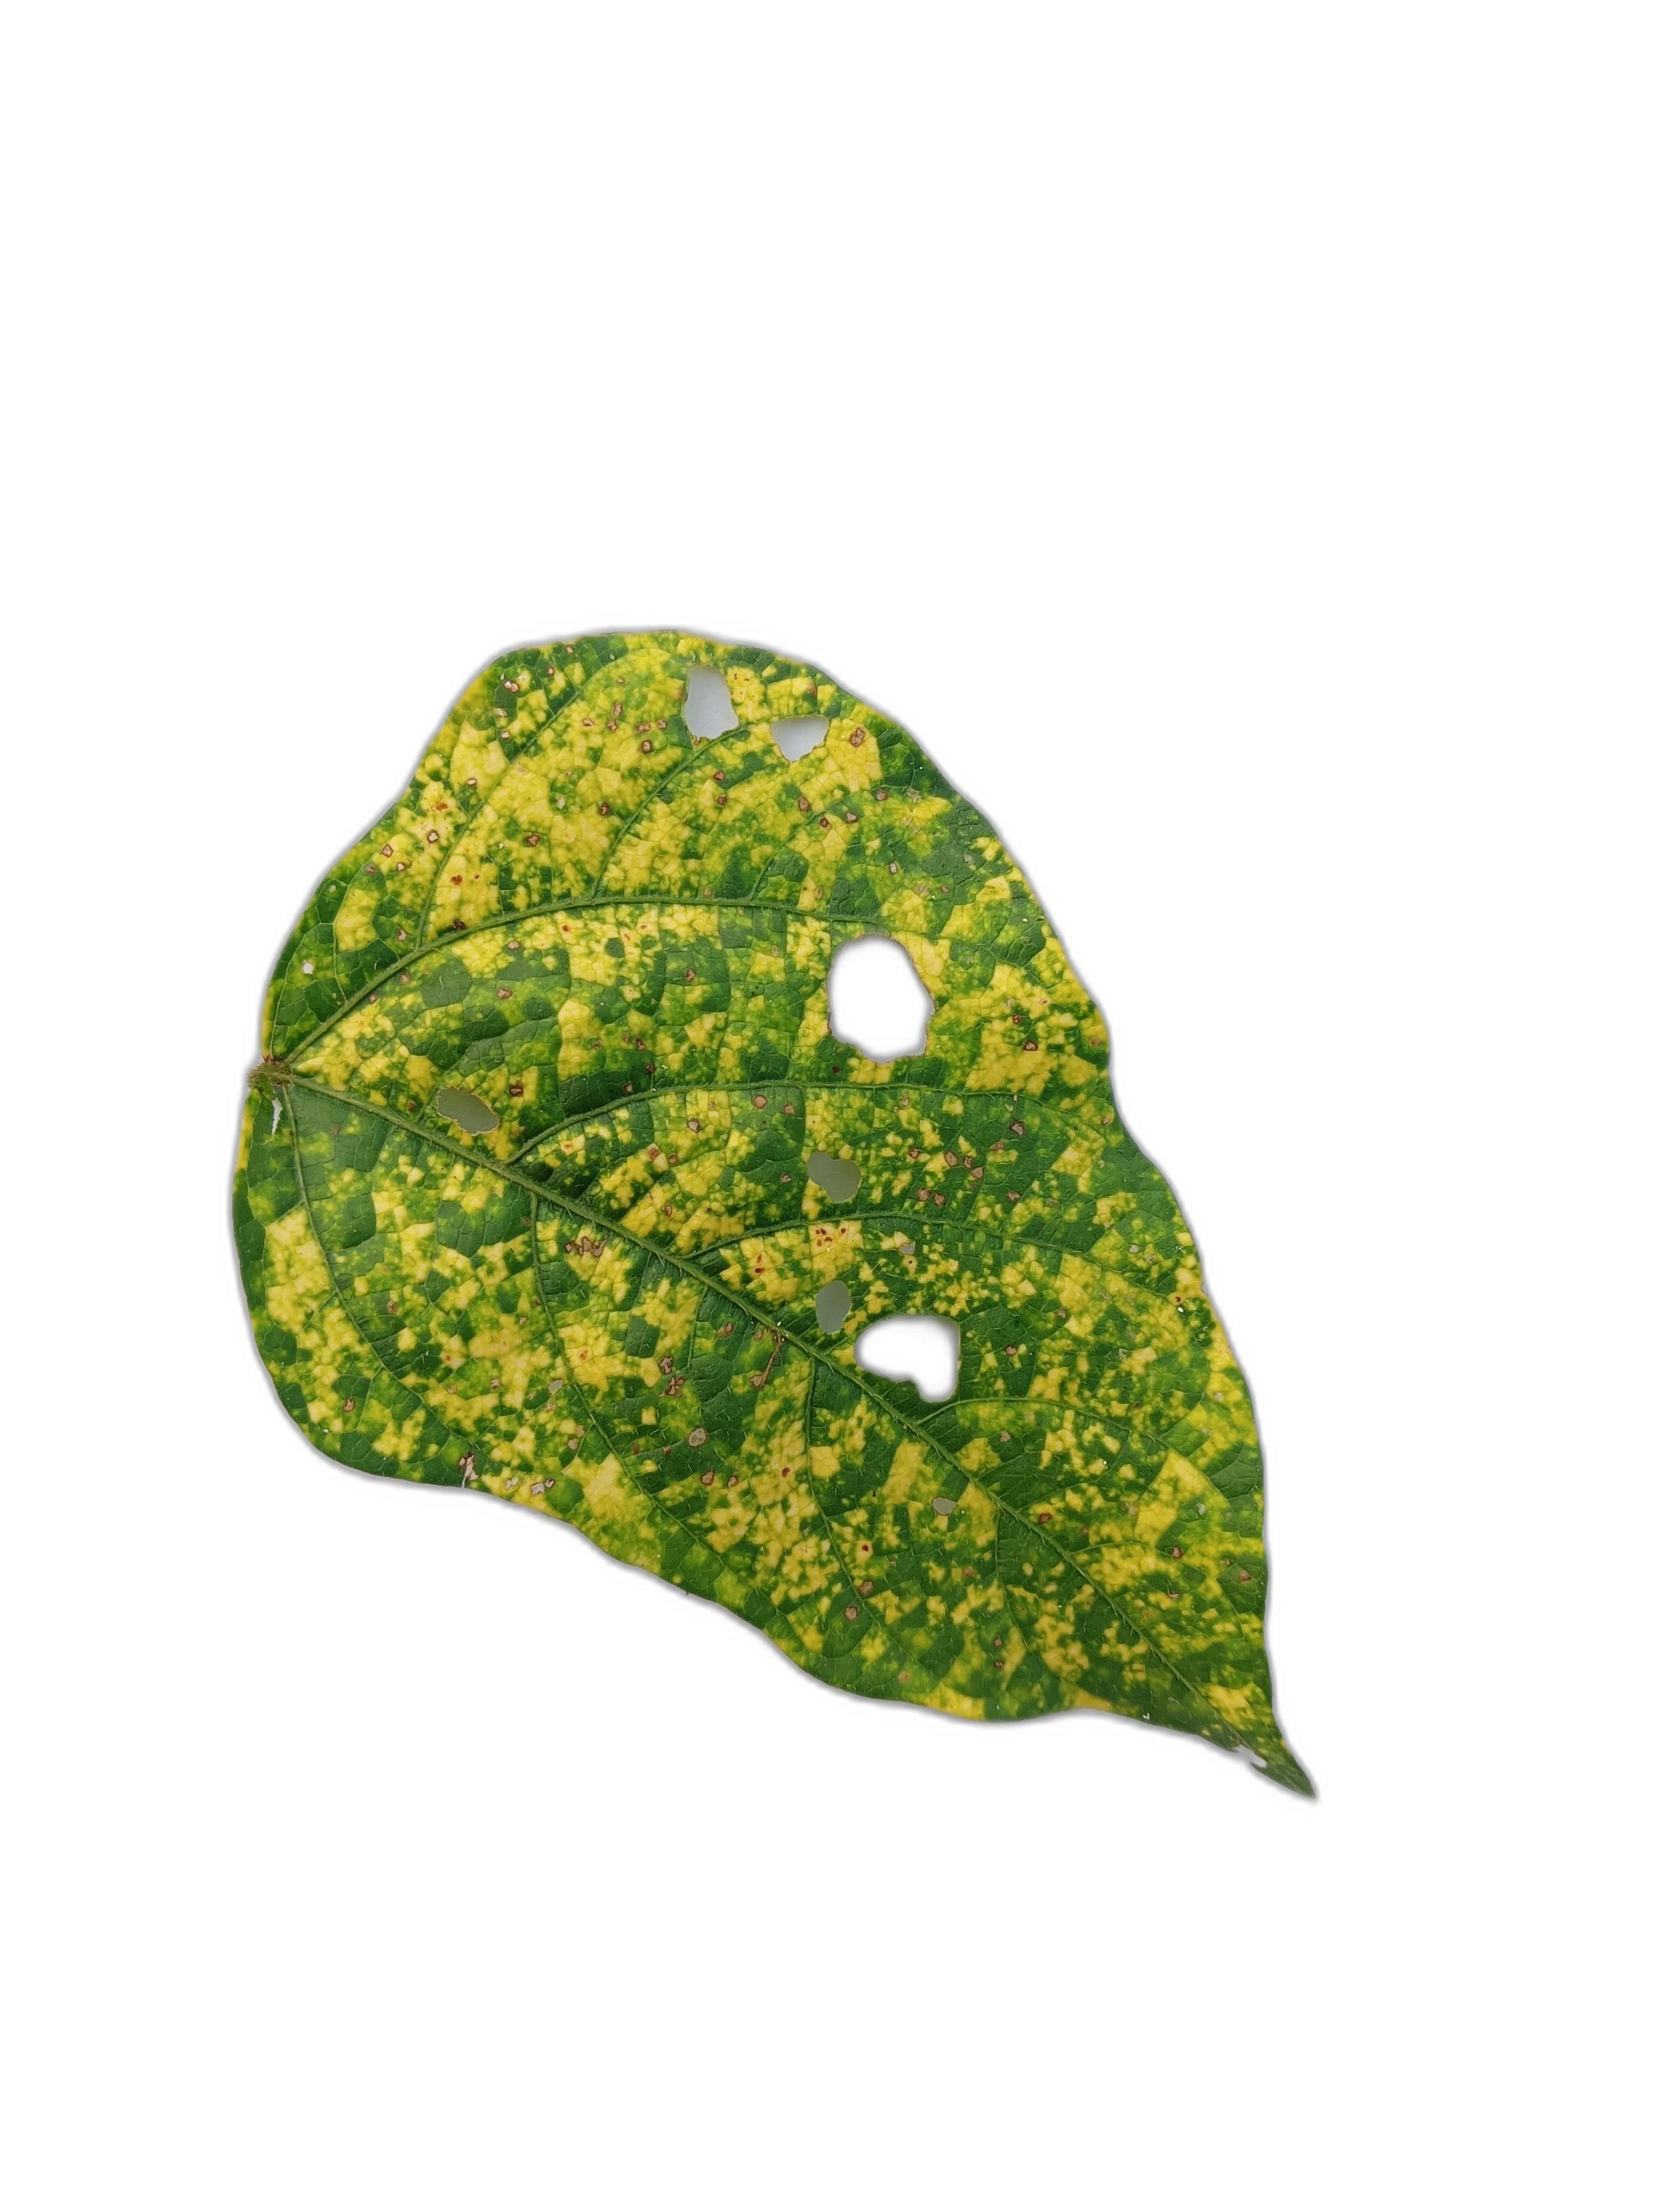
Label: Yellow Mosaic